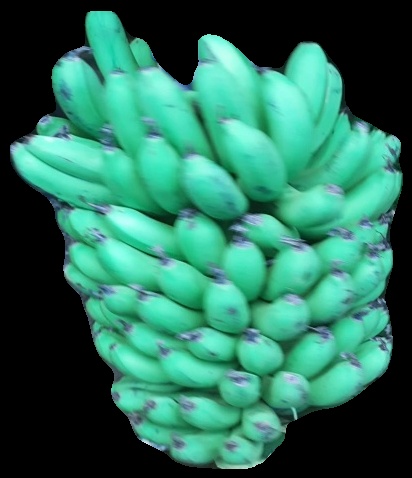
Variety: pachbale
Grade: grade1